0 Series Shinkansen

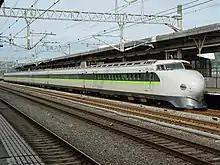
Set R61 in new JR-West "Kodama" livery at Higashi-Hiroshima Station on a Sanyo Shinkansen "Kodama" service in July 2003

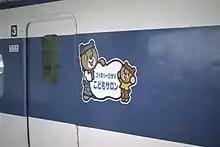
"Children's Saloon" logo in March 1997

The 6-car R units with no Green car were first formed in June 1985 and were used on JR-West "Kodama" services between Shin-Osaka and Hakata. They were also used to operate "Kodama" shuttle services on the short Hakata-Minami Line from Hakata station.